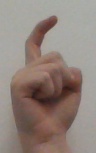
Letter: ra